John Leak

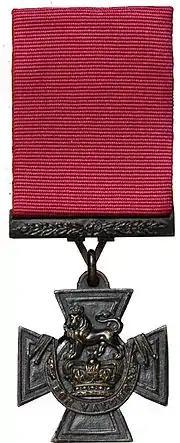
a bronze Cross pattée suspended from a crimson ribbon

The 9th Battalion was being held up by a pair of German machine guns. An intense bomb (hand grenade) fight began, during which the heavier Mills bombs used by the Australians were outranged by the lighter German Model 17 grenades. Leak ran forward and threw three Mills bombs into the machine gun post, then leapt into the post, attacking the garrison with his bayonet. By the time the rest of his platoon got to the post, Leak was wiping blood off his bayonet with his slouch hat. The fighting around Pozières continued after this incident, and two days later